Tooth enamel

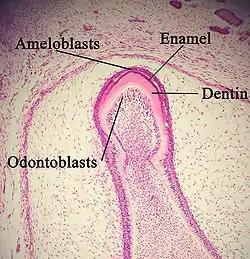
Histologic slide showing enamel formation

In the secretory stage, ameloblasts are polarized columnar cells. In the rough endoplasmic reticulum of these cells, enamel proteins are released into the surrounding area and contribute to what is known as the enamel matrix, which is then partially mineralized by the enzyme alkaline phosphatase. When this first layer is formed, the ameloblasts move away from the dentin, allowing for the development of Tomes' processes at the apical pole of the cell. Enamel formation continues around the adjoining ameloblasts, resulting in a walled area, or pit, that houses a Tomes' process, and also around the end of each Tomes' process, resulting in a deposition of enamel matrix inside of each pit. The matrix within the pit will eventually become an enamel rod, and the walls will eventually become interrod enamel. The only distinguishing factor between the two is the orientation of the calcium phosphate crystallites.